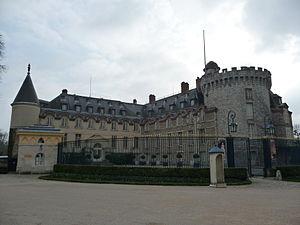
Le château de Rambouillet
Le château de Rambouillet, ancienne résidence royale, impériale et présidentielle, est situé à Rambouillet, chef-lieu d'arrondissement du sud des Yvelines en France dans un parc de 980 hectares au sein de la forêt de Rambouillet.